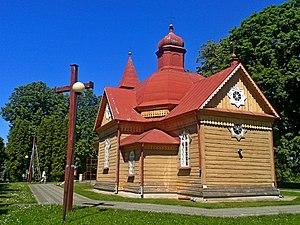
Rokitno est un village polonais de la gmina de Rokitno dans le powiat de Biała Podlaska de la voïvodie de Lublin dans l'est de la Pologne.